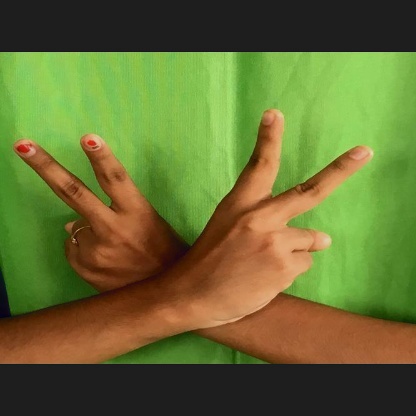
Mudra: Kartariswastika